Noachian

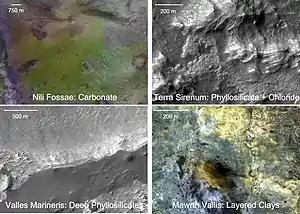
Four outcroppings of Lower Noachian rocks showing spectral signatures of mineral alteration by water. (CRISM and HiRISE images from the Mars Reconnaissance Orbiter)

Extensive volcanism also occurred in the cratered highlands outside of the Tharsis region, but little geomorphologic evidence remains because surfaces have been intensely reworked by impact. Spectral evidence from orbit indicates that highland rocks are primarily basaltic in composition, consisting of the minerals pyroxene, plagioclase feldspar, and olivine. Rocks examined in the Columbia Hills by the Mars Exploration Rover (MER) "Spirit" may be typical of Noachian-aged highland rocks across the planet. The rocks are mainly degraded basalts with a variety of textures indicating severe fracturing and brecciation from impact and alteration by hydrothermal fluids. Some of the Columbia Hills rocks may have formed from pyroclastic flows.